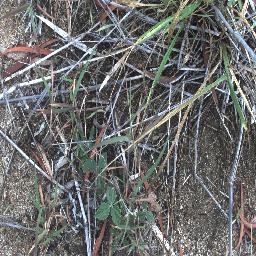
Label: negative